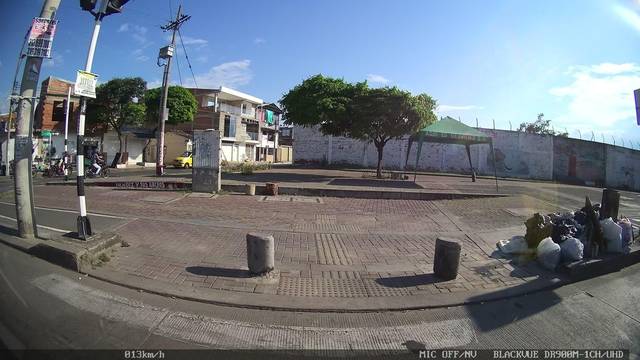
Region: Colombia
Coordinates: 3.432, -76.51